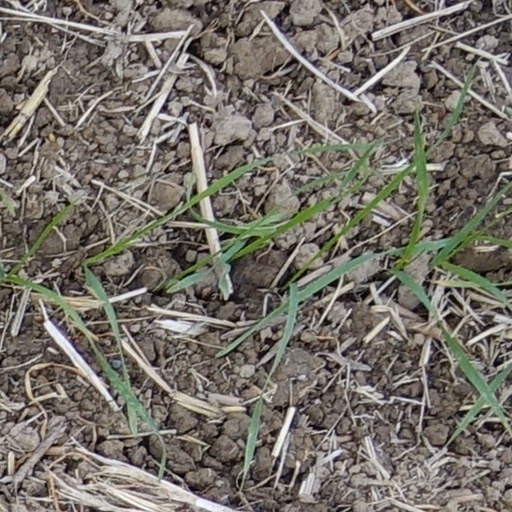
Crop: wheat